Bill Tanguay

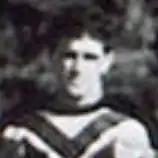
Tanguay with the Pittsburgh Pirates in 1933

James Peter "Bill" Tanguay (May 24, 1909 – March 23, 1971) was an American professional football tailback who played one season with the Pittsburgh Pirates of the National Football League (NFL). He played college football at New York University.